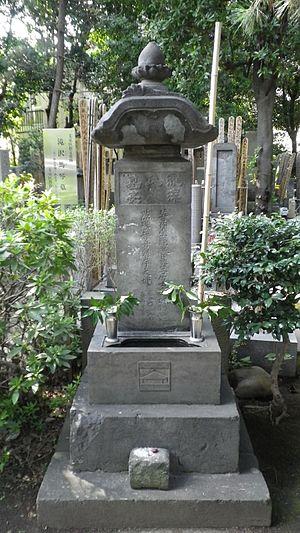
Kyokutei Bakin, né le 4 juillet 1767 - décédé le 1ᵉʳ décembre 1848, de son vrai nom Takizawa Okikuni est un écrivain japonais, auteur de nombreux romans.